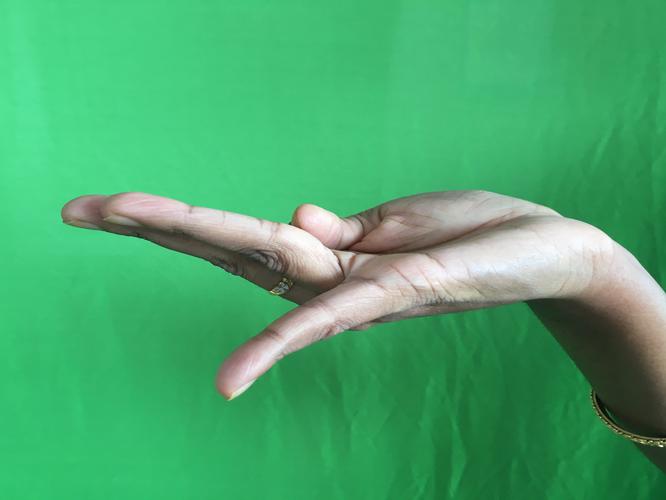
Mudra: Chaturam
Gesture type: single_hand